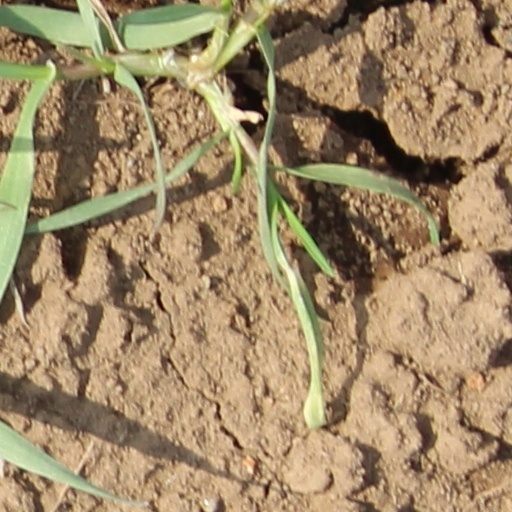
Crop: wheat